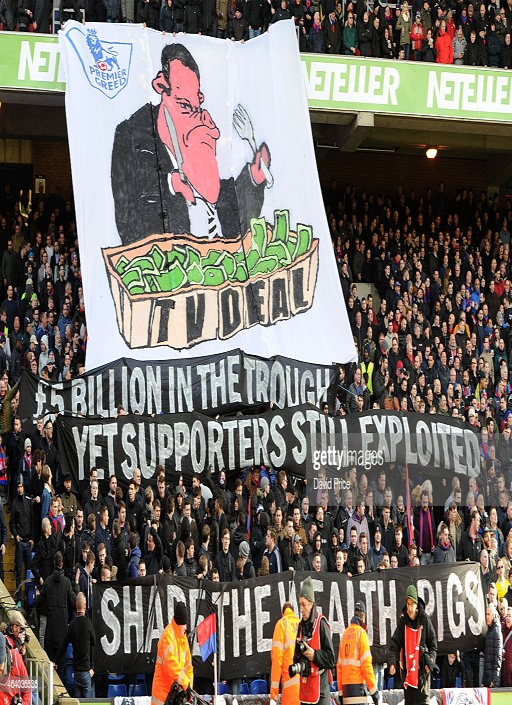
the fans hold up a banner to protest organisation deal the match .